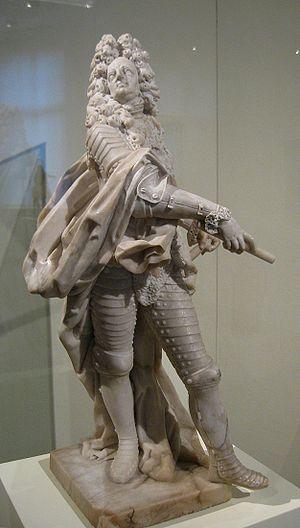
Maximilien-Emmanuel de Bavière, électeur de Bavière et chevalier l'ordre de la Toison d'or, est né à Munich le 11 juillet 1662 et mort dans cette même ville le 26 février 1726.